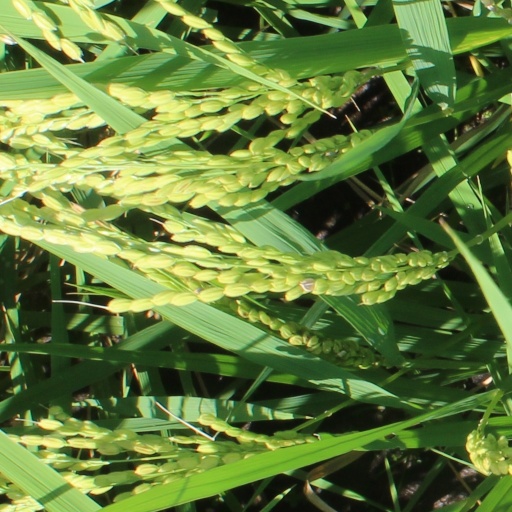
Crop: rice